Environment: real
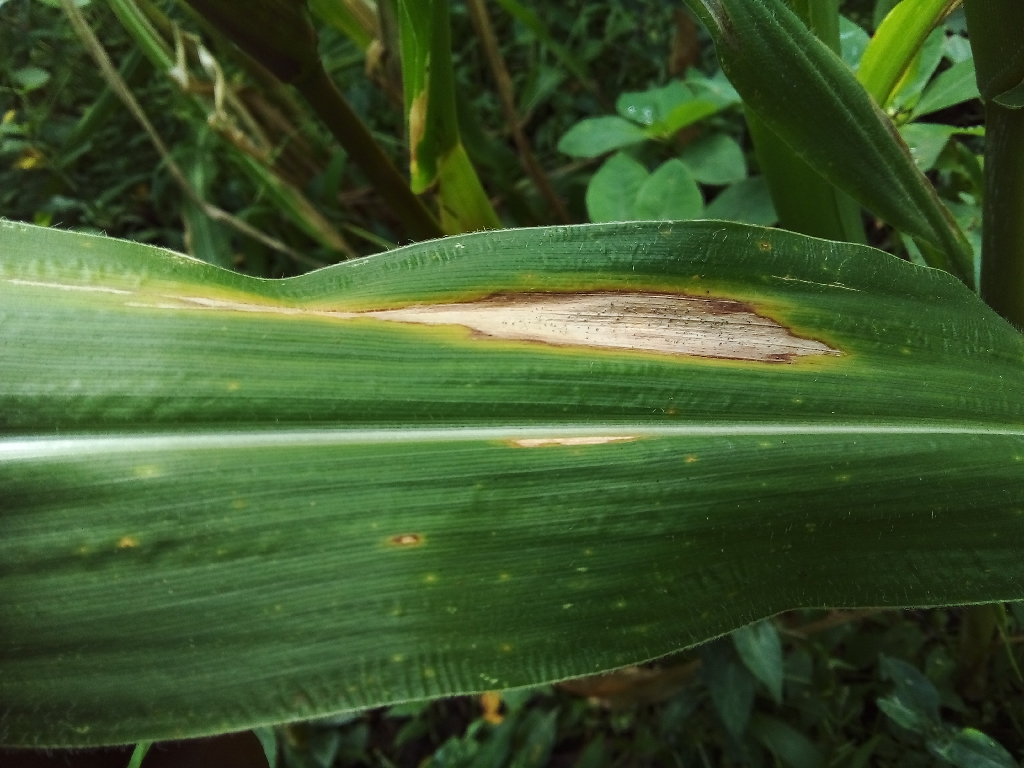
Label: northern_corn_leaf_blight